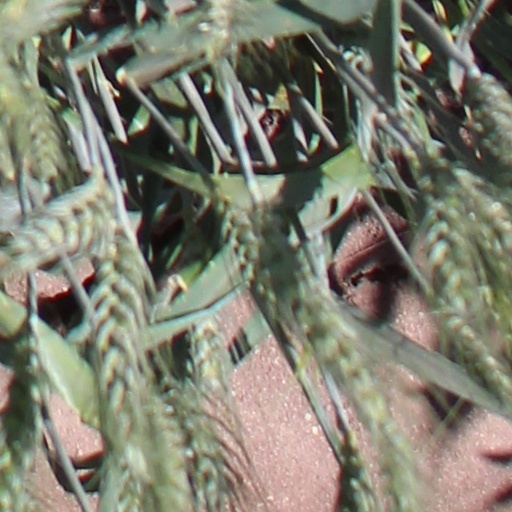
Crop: wheat